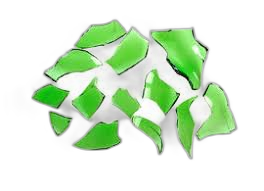
Waste category: glass